John I. Rinaker

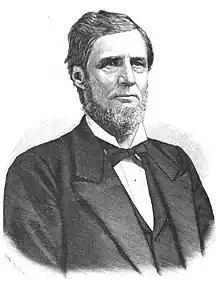
From Volume I of 1879's "History of Macoupin County, Illinois"

John Irving Rinaker (November 1, 1830 – January 15, 1915) was a U.S. Representative from Illinois and a brigade commander in the Union Army during the American Civil War.